Constance, Duchess of Brittany

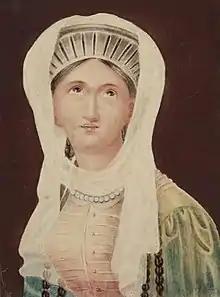
Mrs Siddons as Constance in "King John"

Constance is also mentioned in the poem "Le petit Arthur de Bretagne à la tour de Rouen" (1822) by Marceline Desbordes-Valmore, the drama "Arthur de Bretagne" (1885) by Louis Tiercelin and the novels "Le Loup blanc" (1843) by Paul Féval, "Le Poids d’une couronne (légende bretonne)" (1867–1868) by Gabrielle d’Étampes, the second volume of the trilogy "Le Château des Poulfenc" (2009) by Brigitte Coppin and, along with her daughters Matilda, Alix and Catherine and her third husband Guy of Thouars in the novel "Dans l’Ombre du Passé" (2020) by Léa Chaillou.